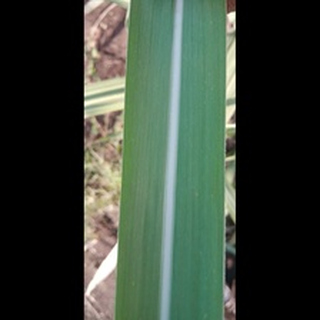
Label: healthy_sugarcane